HKP 562 forced labor camp

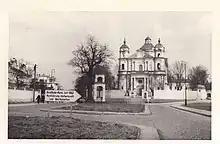
St. Peter and St. Paul's Church in Vilnius with a sign pointing to the HKP 562 forced labor camp

After having hired endangered Jews in the Vilna Ghetto to work in his unit's workshops from 1941 to 1943, thereby protecting the workers and their families from the murderous activities of the SS, the HKP camp was hastily erected in September 1943 when Plagge learned of the impending liquidation of the Vilna Ghetto, where all inhabitants were to be killed regardless of their work papers.